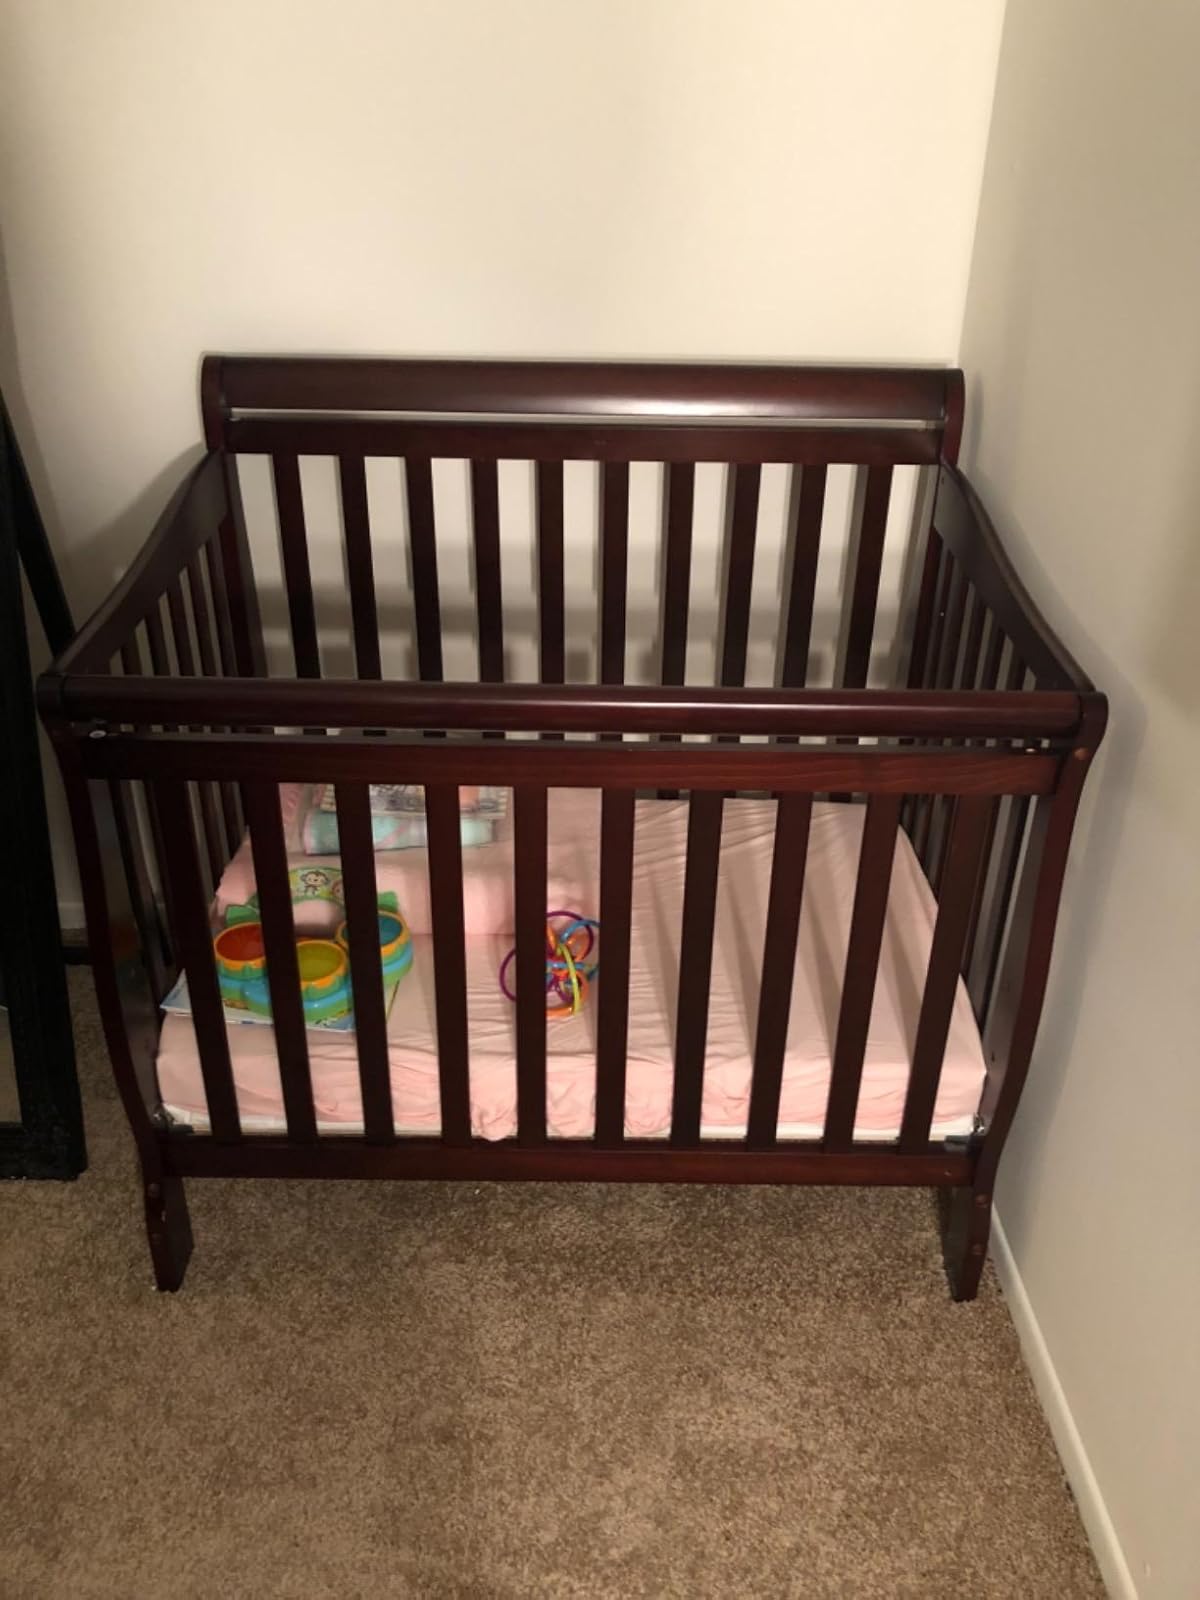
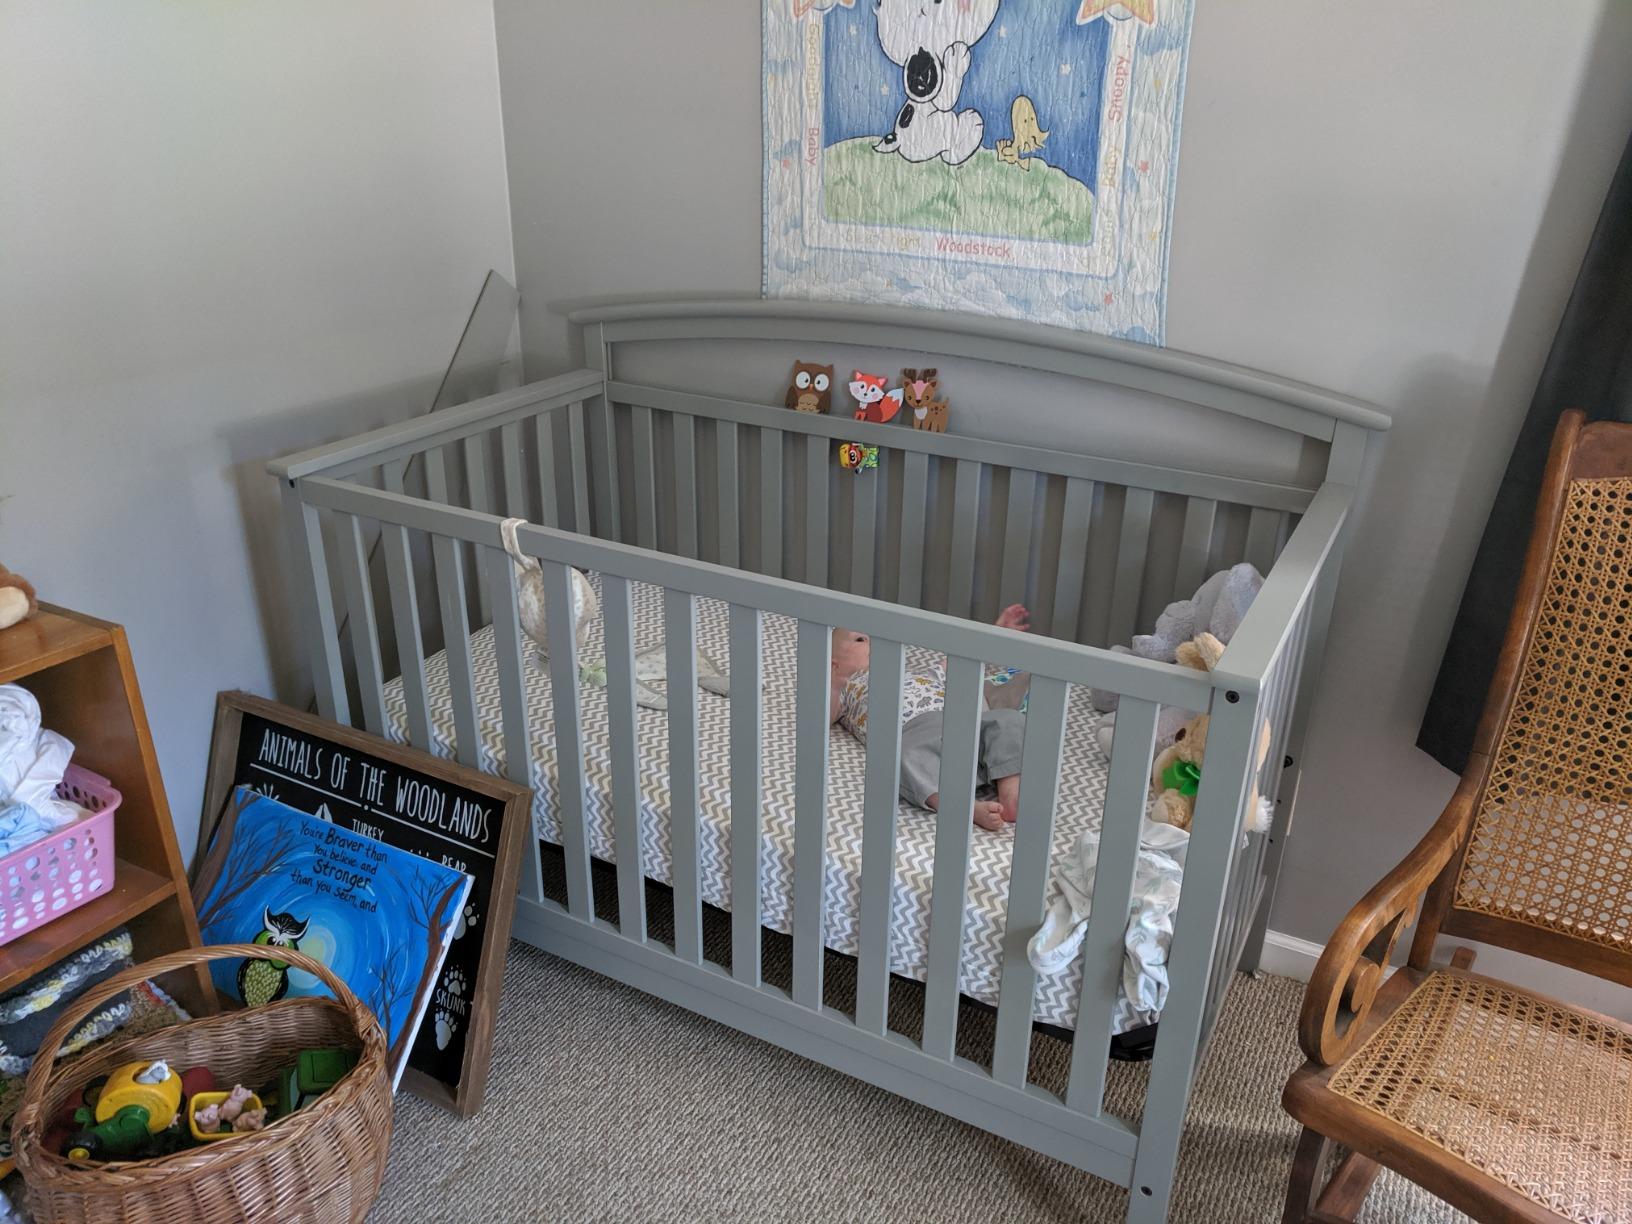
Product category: products_crib
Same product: no